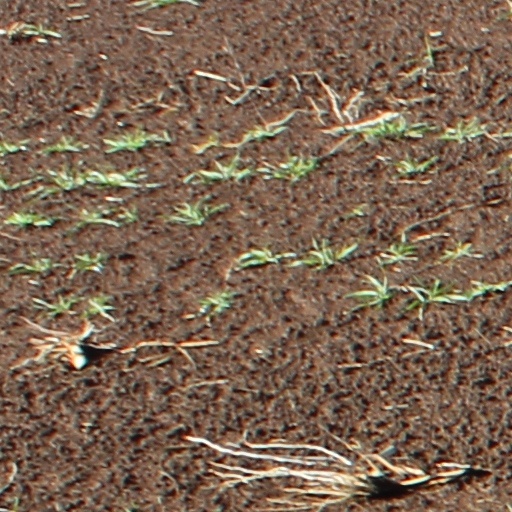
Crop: wheat